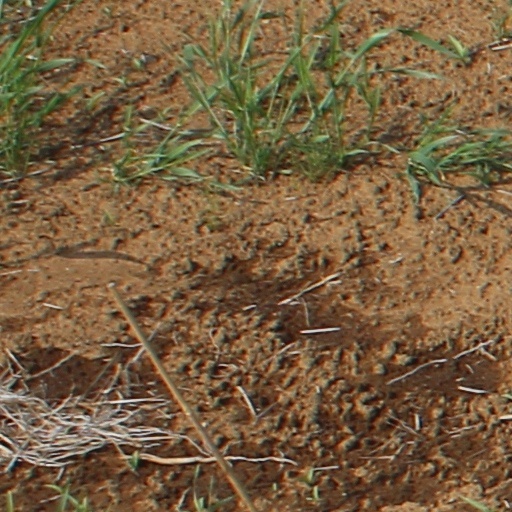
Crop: wheat